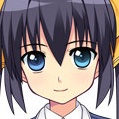
Portrait style: Anime Portrait